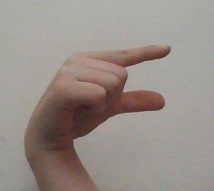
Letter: dal